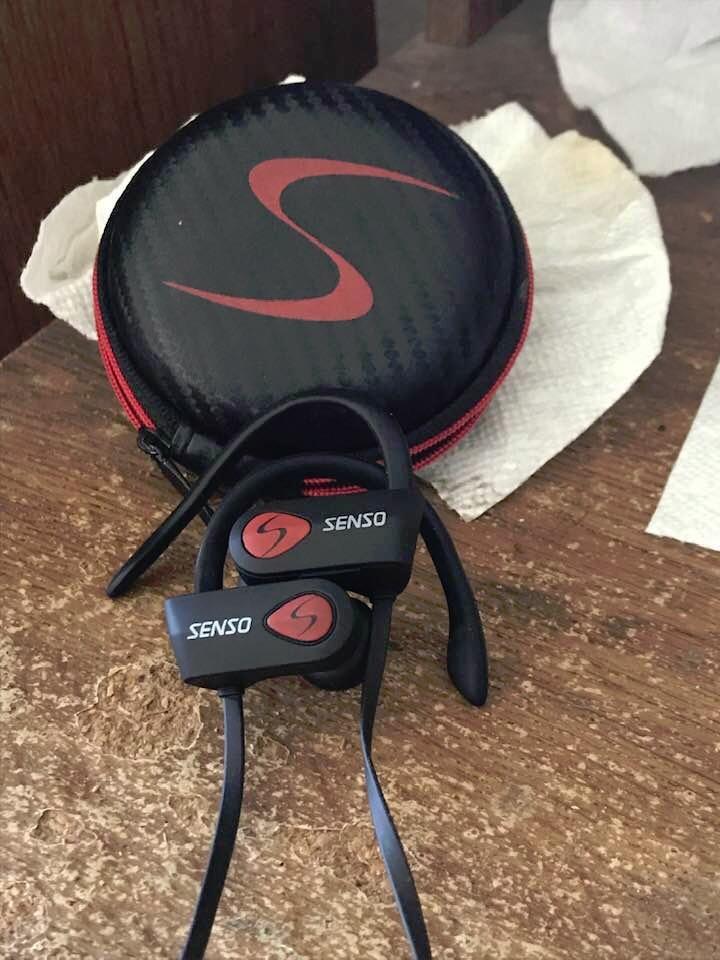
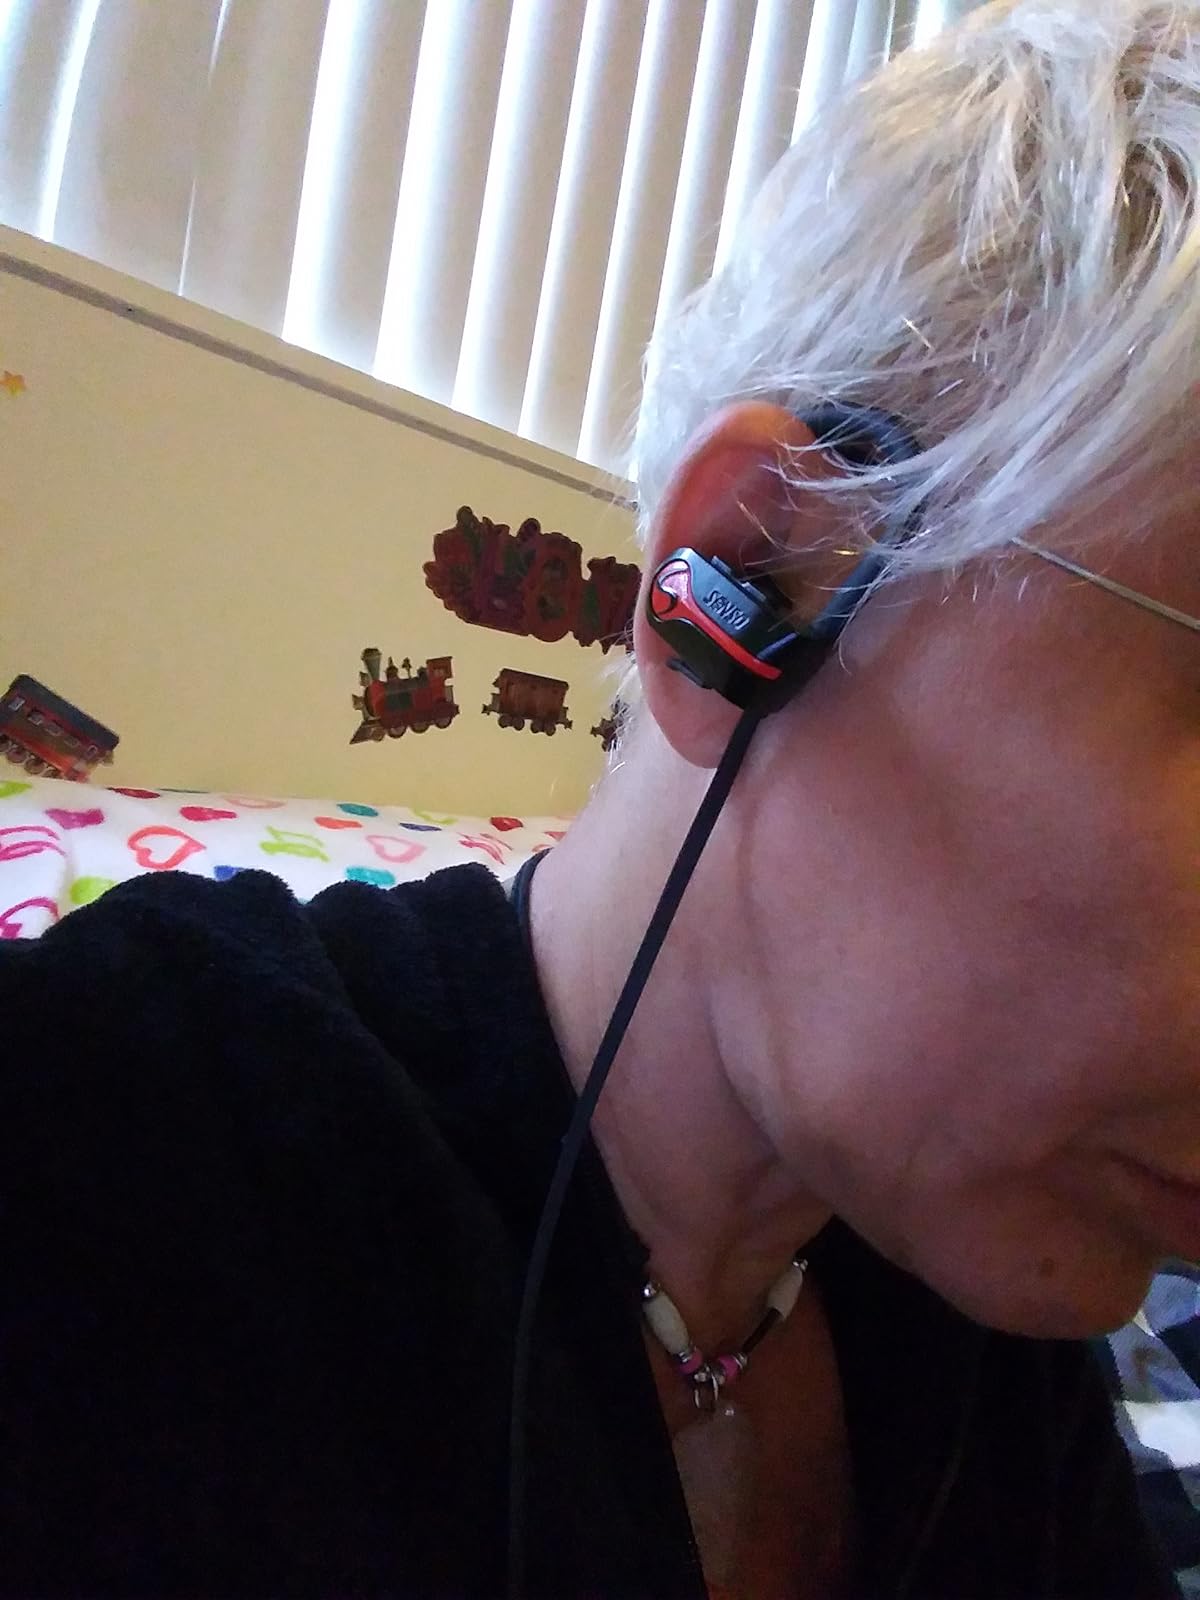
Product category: earbuds
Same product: yes